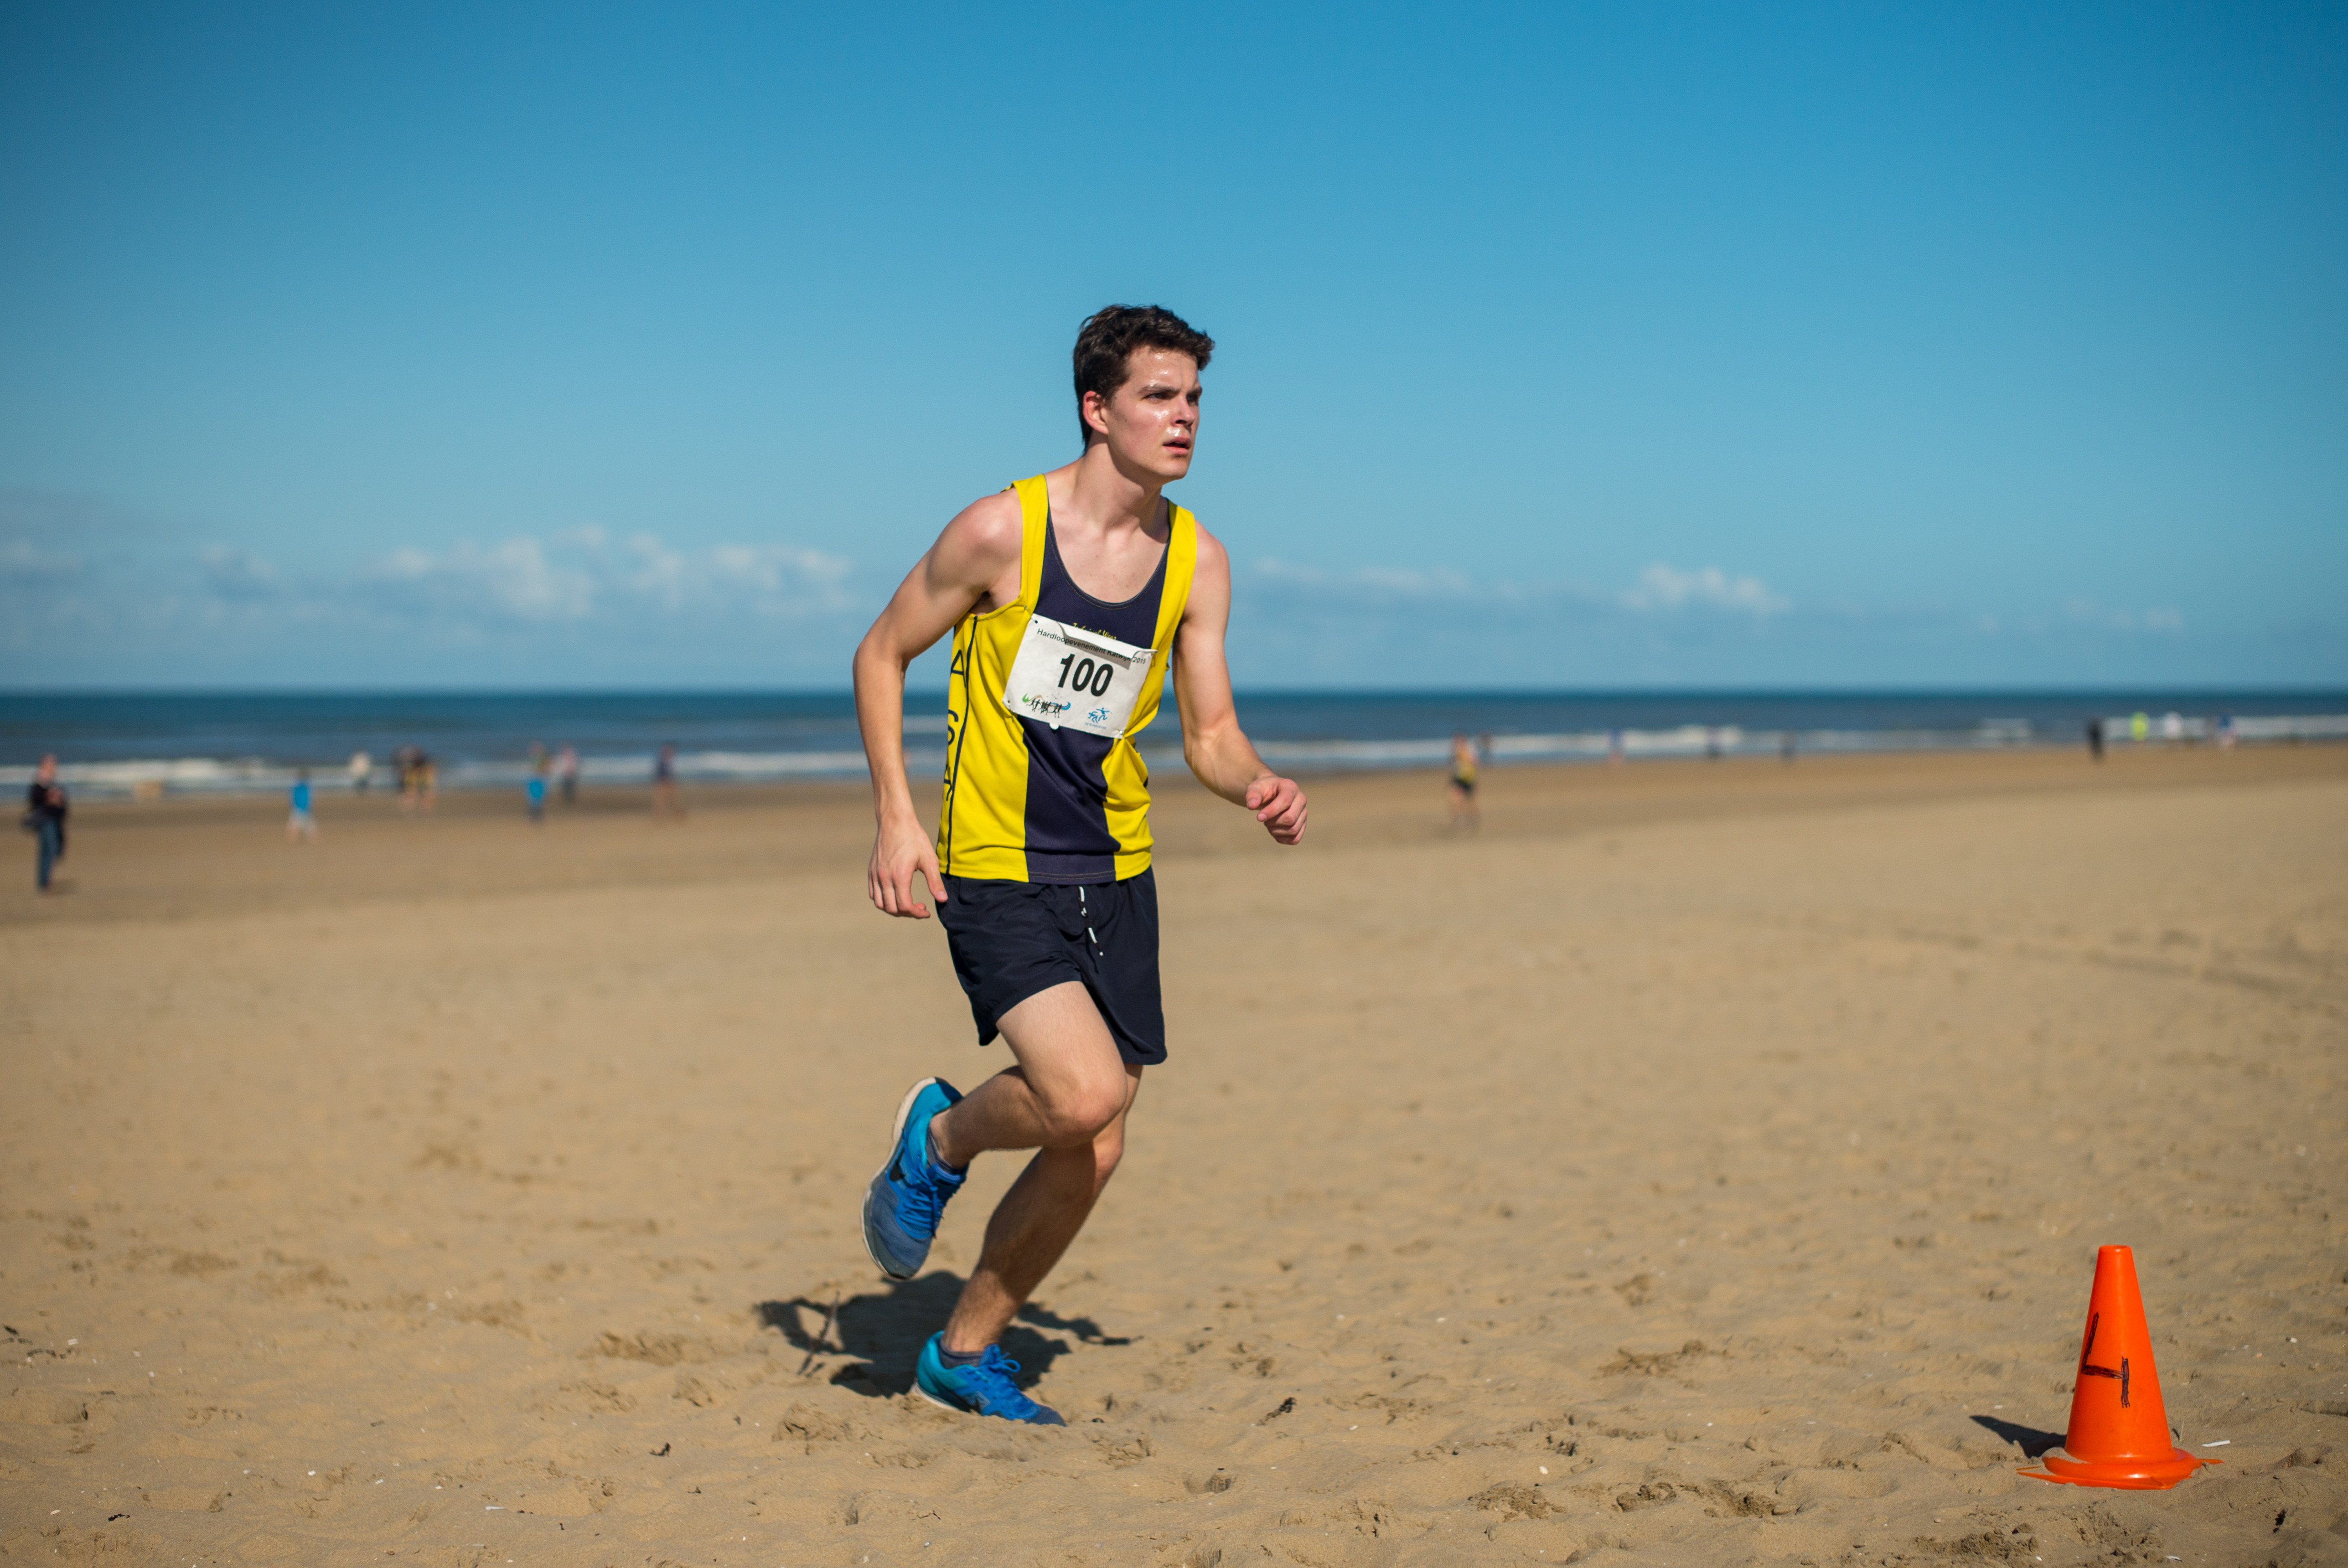
beach, sea, sand, person, running, jogging, fun, sports, physical exercise, human action, endurance sports, ultramarathon